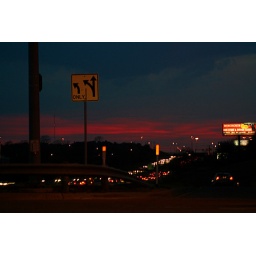
The sun sets behind the clouds over Fort Worth as I take the exit from the highway to my house